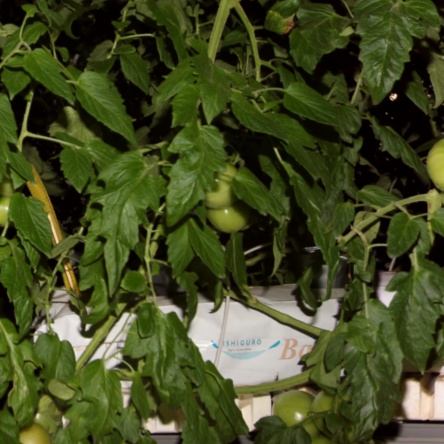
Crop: tomato